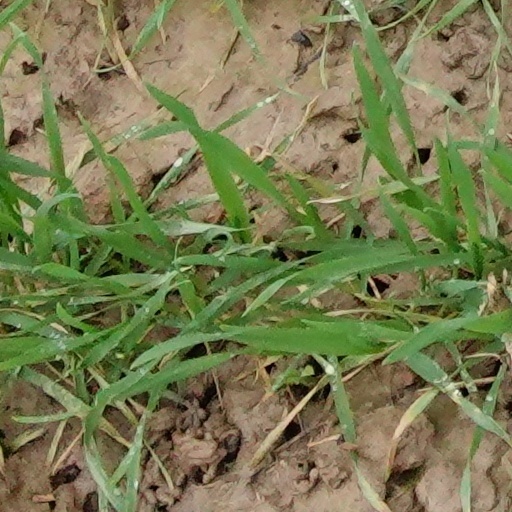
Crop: wheat